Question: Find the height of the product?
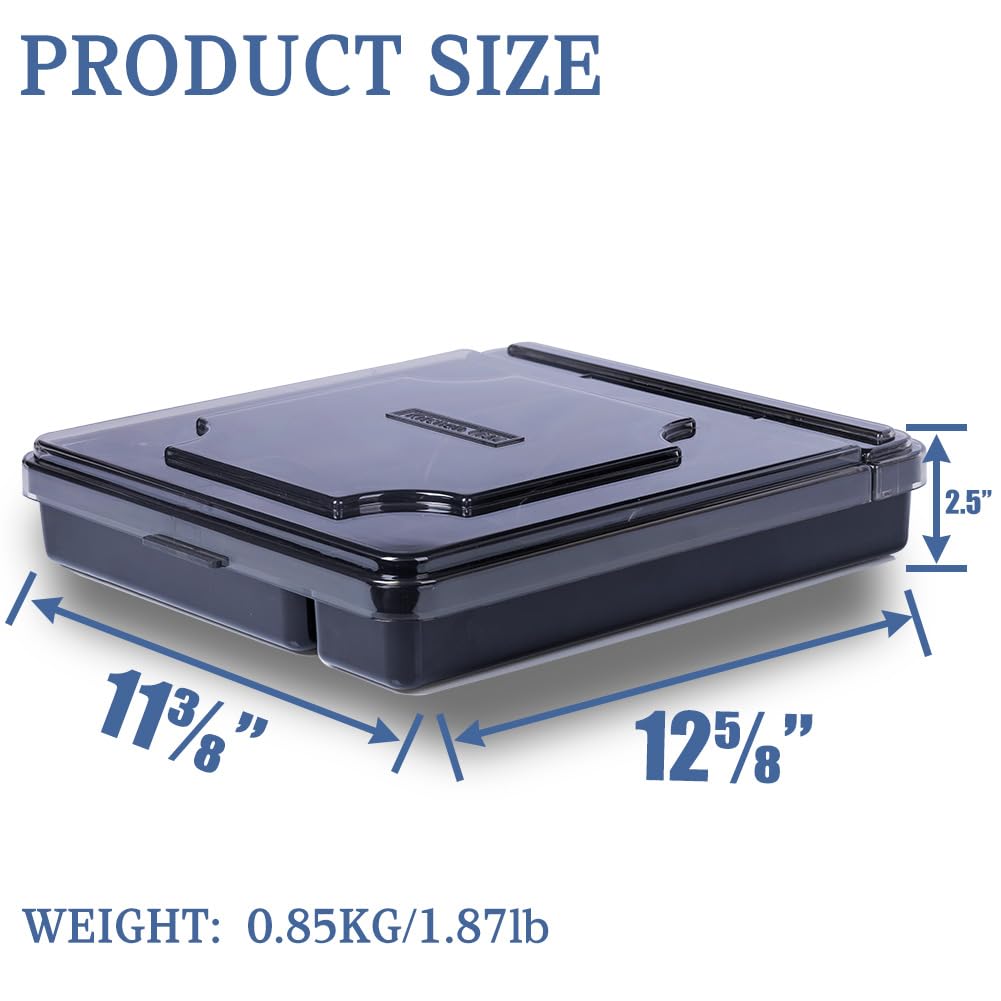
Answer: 2.5 inch